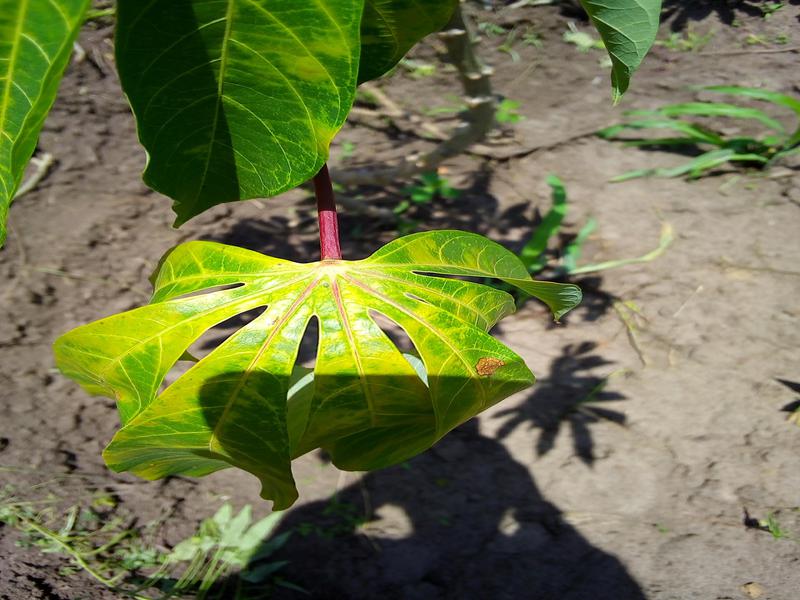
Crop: cassava
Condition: brown_streak_disease